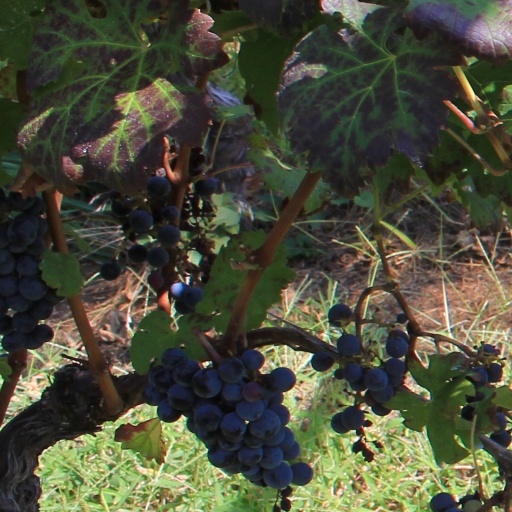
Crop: grape